Danas Andriulionis

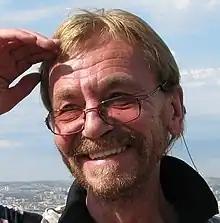

Danas Andriulionis (25 November 1951 – 4 September 2023) was a Lithuanian painter and a member of the Lithuanian Artists' Association.